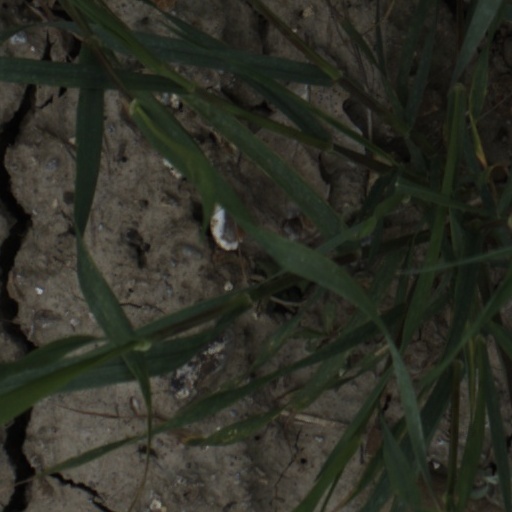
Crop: wheat